Maurice Setters

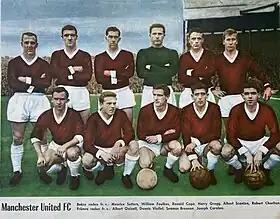
Manchester United F.C. in 1960 – from the left, standing: "Maurice Setters", Bill Foulkes, Ronnie Cope, Harry Gregg, Albert Scanlon, Bobby Charlton. Front row: Warren Bradley, Albert Quixall, Dennis Viollet, Shay Brennan and Joe Carolan.

Maurice Edgar Setters (16 December 1936 – 22 November 2020) was an English football player and manager. As a player, he made more than 400 appearances in the Football League for Exeter City, West Bromwich Albion, Manchester United, Stoke City, Coventry City and Charlton Athletic, and in the United Soccer Association with the Cleveland Stokers (Stoke City under another name). Setters played in the left wing half position. As manager, he took charge of Doncaster Rovers and (briefly) Sheffield Wednesday, and spent several years as assistant manager of the Republic of Ireland.